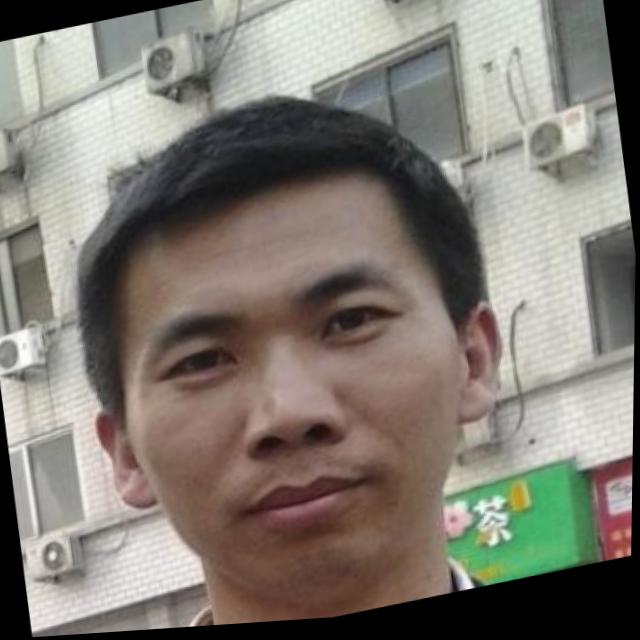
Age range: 21-44